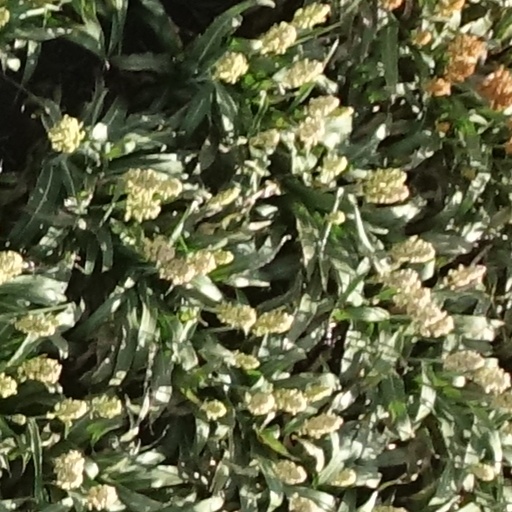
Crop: sorghum